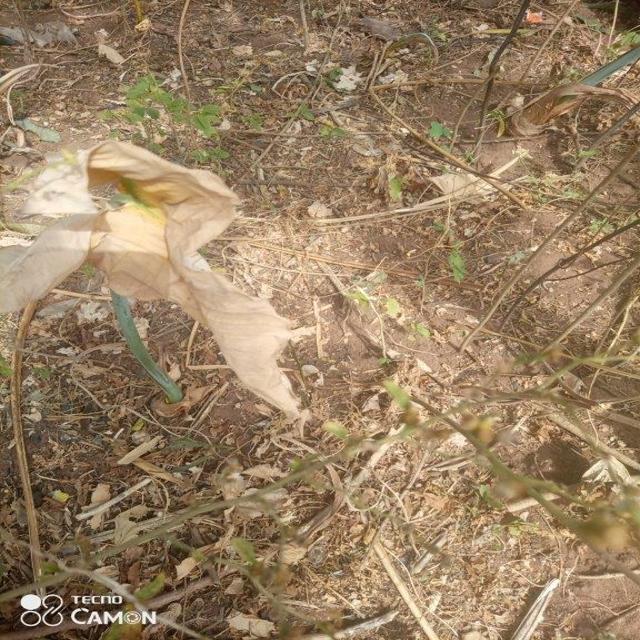
Label: Late_Blight